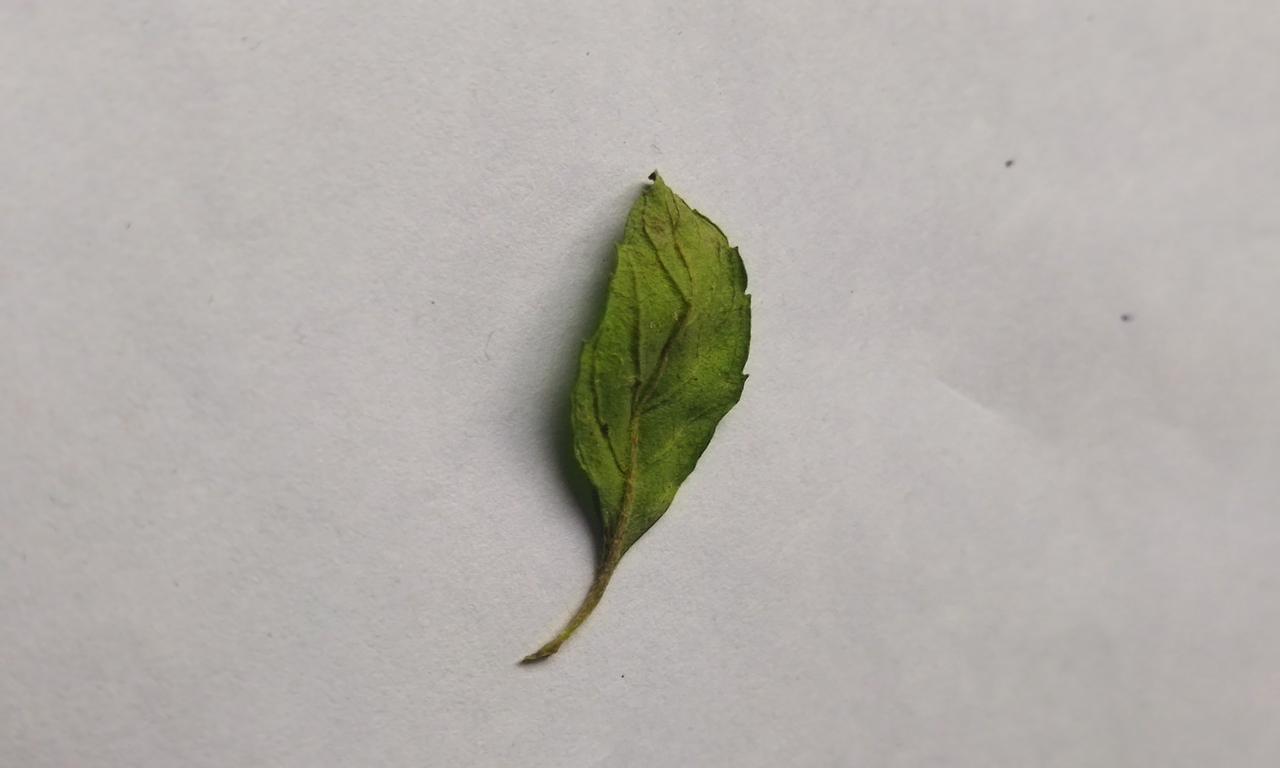
Label: Fresh